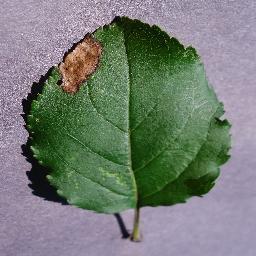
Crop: apple
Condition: black_rot